Máscara Año 2000

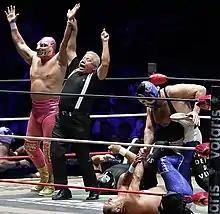
Máscara Año 2000 apply a submission move (right) as El Canek celebrates a victory

Máscara Año 2000 currently wrestles select dates on the independent circuit, occasional appearances for International Wrestling Revolution Group (IWRG), often teaming with his brother Universo 2000 or his sons Máscara Año 2000 Jr. and El Hijo de Máscara Año 2000. On 10 May 2010, during a match between "Los Independientes" and CMLL wrestlers, Máscara Año 2000 and Universo 2000 ran in to help "Los Independientes" beat up on their opponents. The two sided with "Los Independientes" (Later renamed "Los Invasores") in the storyline between independent wrestlers and CMLL.